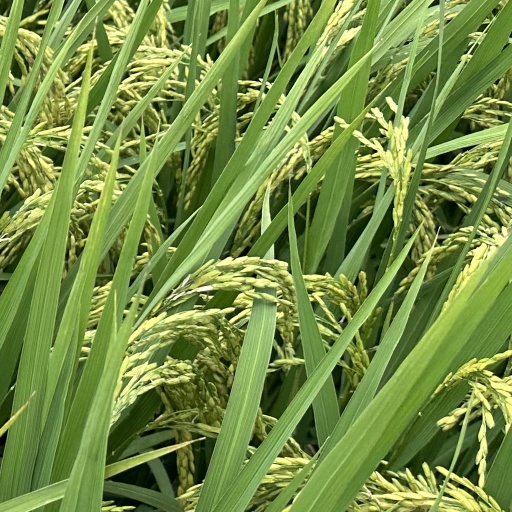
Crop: rice